The Phil Silvers Show

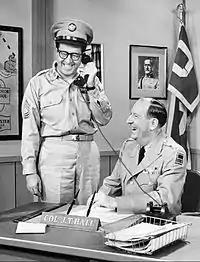
Sgt. Bilko with Col. Hall

The series was originally set in Fort Baxter, a sleepy, unremarkable U.S. Army post in the fictional town of Roseville, Kansas. It was centered on the soldiers of the Fort Baxter motor pool under Master Sergeant Ernest G. Bilko. Bilko and his men seemed to spend little time performing their duties: Bilko in particular spent most of his time trying to wheedle money through various get-rich-quick scams and promotions, or to find ways to get others to do his work for him.